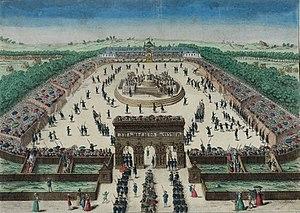
Fête de la Fédération le 14 juillet 1790 sur le Champ-de-Mars. Musée de la Révolution française - Vizille
La chronologie de la Révolution française détaille le déroulement chronologique des événements politiques et économiques durant la Révolution française de 1788 à 1799. Il faudra attendre le 13 juillet 1984 pour voir l'inauguration d'un musée relatif à cette période, le musée de la Révolution française.
La Fête de la Fédération est la fête célébrée le 14 juillet 1790, premier anniversaire de la prise de la Bastille, sur le Champ-de-Mars de Paris. Le roi Louis XVI assiste à cette fête et y prête serment à la Nation et à la loi dans un climat d'union nationale, en présence des députés des 83 départements de l'époque.
La fête nationale française, également appelée 14 Juillet, est la fête nationale de la République française. C'est un jour férié en France.